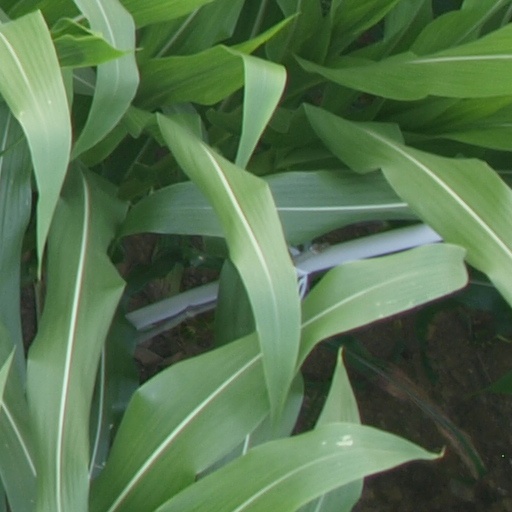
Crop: maize; corn